Volcanism of the Mount Edziza volcanic complex

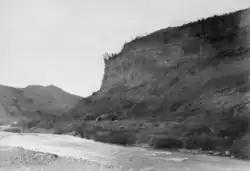
Lava flows overlying sediment at the mouth of the Tahltan River

The Raspberry eruptive period 7.4 million years ago began with the effusion of basaltic lava flows on an erosion surface from near Raspberry Pass. More than of lava flows were extruded in rapid succession, forming a Late Miocene shield volcano. They reached a maximum thickness of more than near their source to only a few metres thick at their terminus. Disruption of the local drainage system by lava flows originating from a cluster of small satellitic cones southeast of the Raspberry shield volcano resulted in the formation of so-named Raspberry Lake in the upper Little Iskut River valley. At least 25 lava flows were extruded during Raspberry time, each reaching thicknesses of . By the time the Raspberry eruptive period had come to an end, the Raspberry shield volcano covered an area of at least and reached an elevation of nearly . Volcanism during Raspberry time did not have long periods of quiescence as suggested by the lack of fluvial layers between individual Raspberry lava flows.